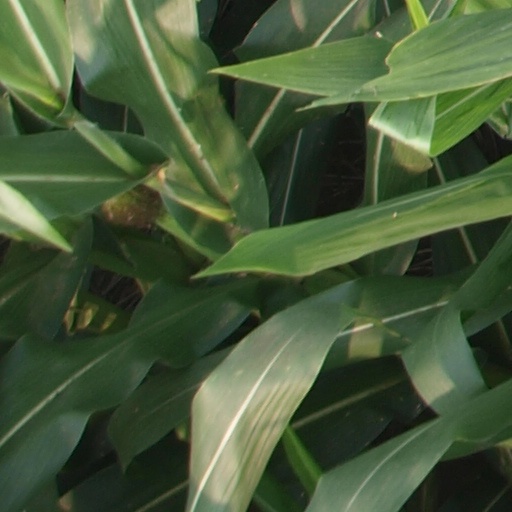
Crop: maize; corn